Cogan, Vale of Glamorgan

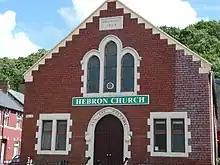
Hebron Church, Pill Street

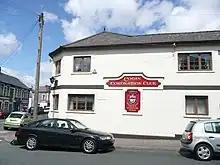
Cogan Coronation Club

The only school in Cogan is Cogan Primary School in Pill Street, administered by the Vale of Glamorgan Local Education Authority. It is a mixed school of non-denominational religion. The school building is a well-maintained Victorian structure.